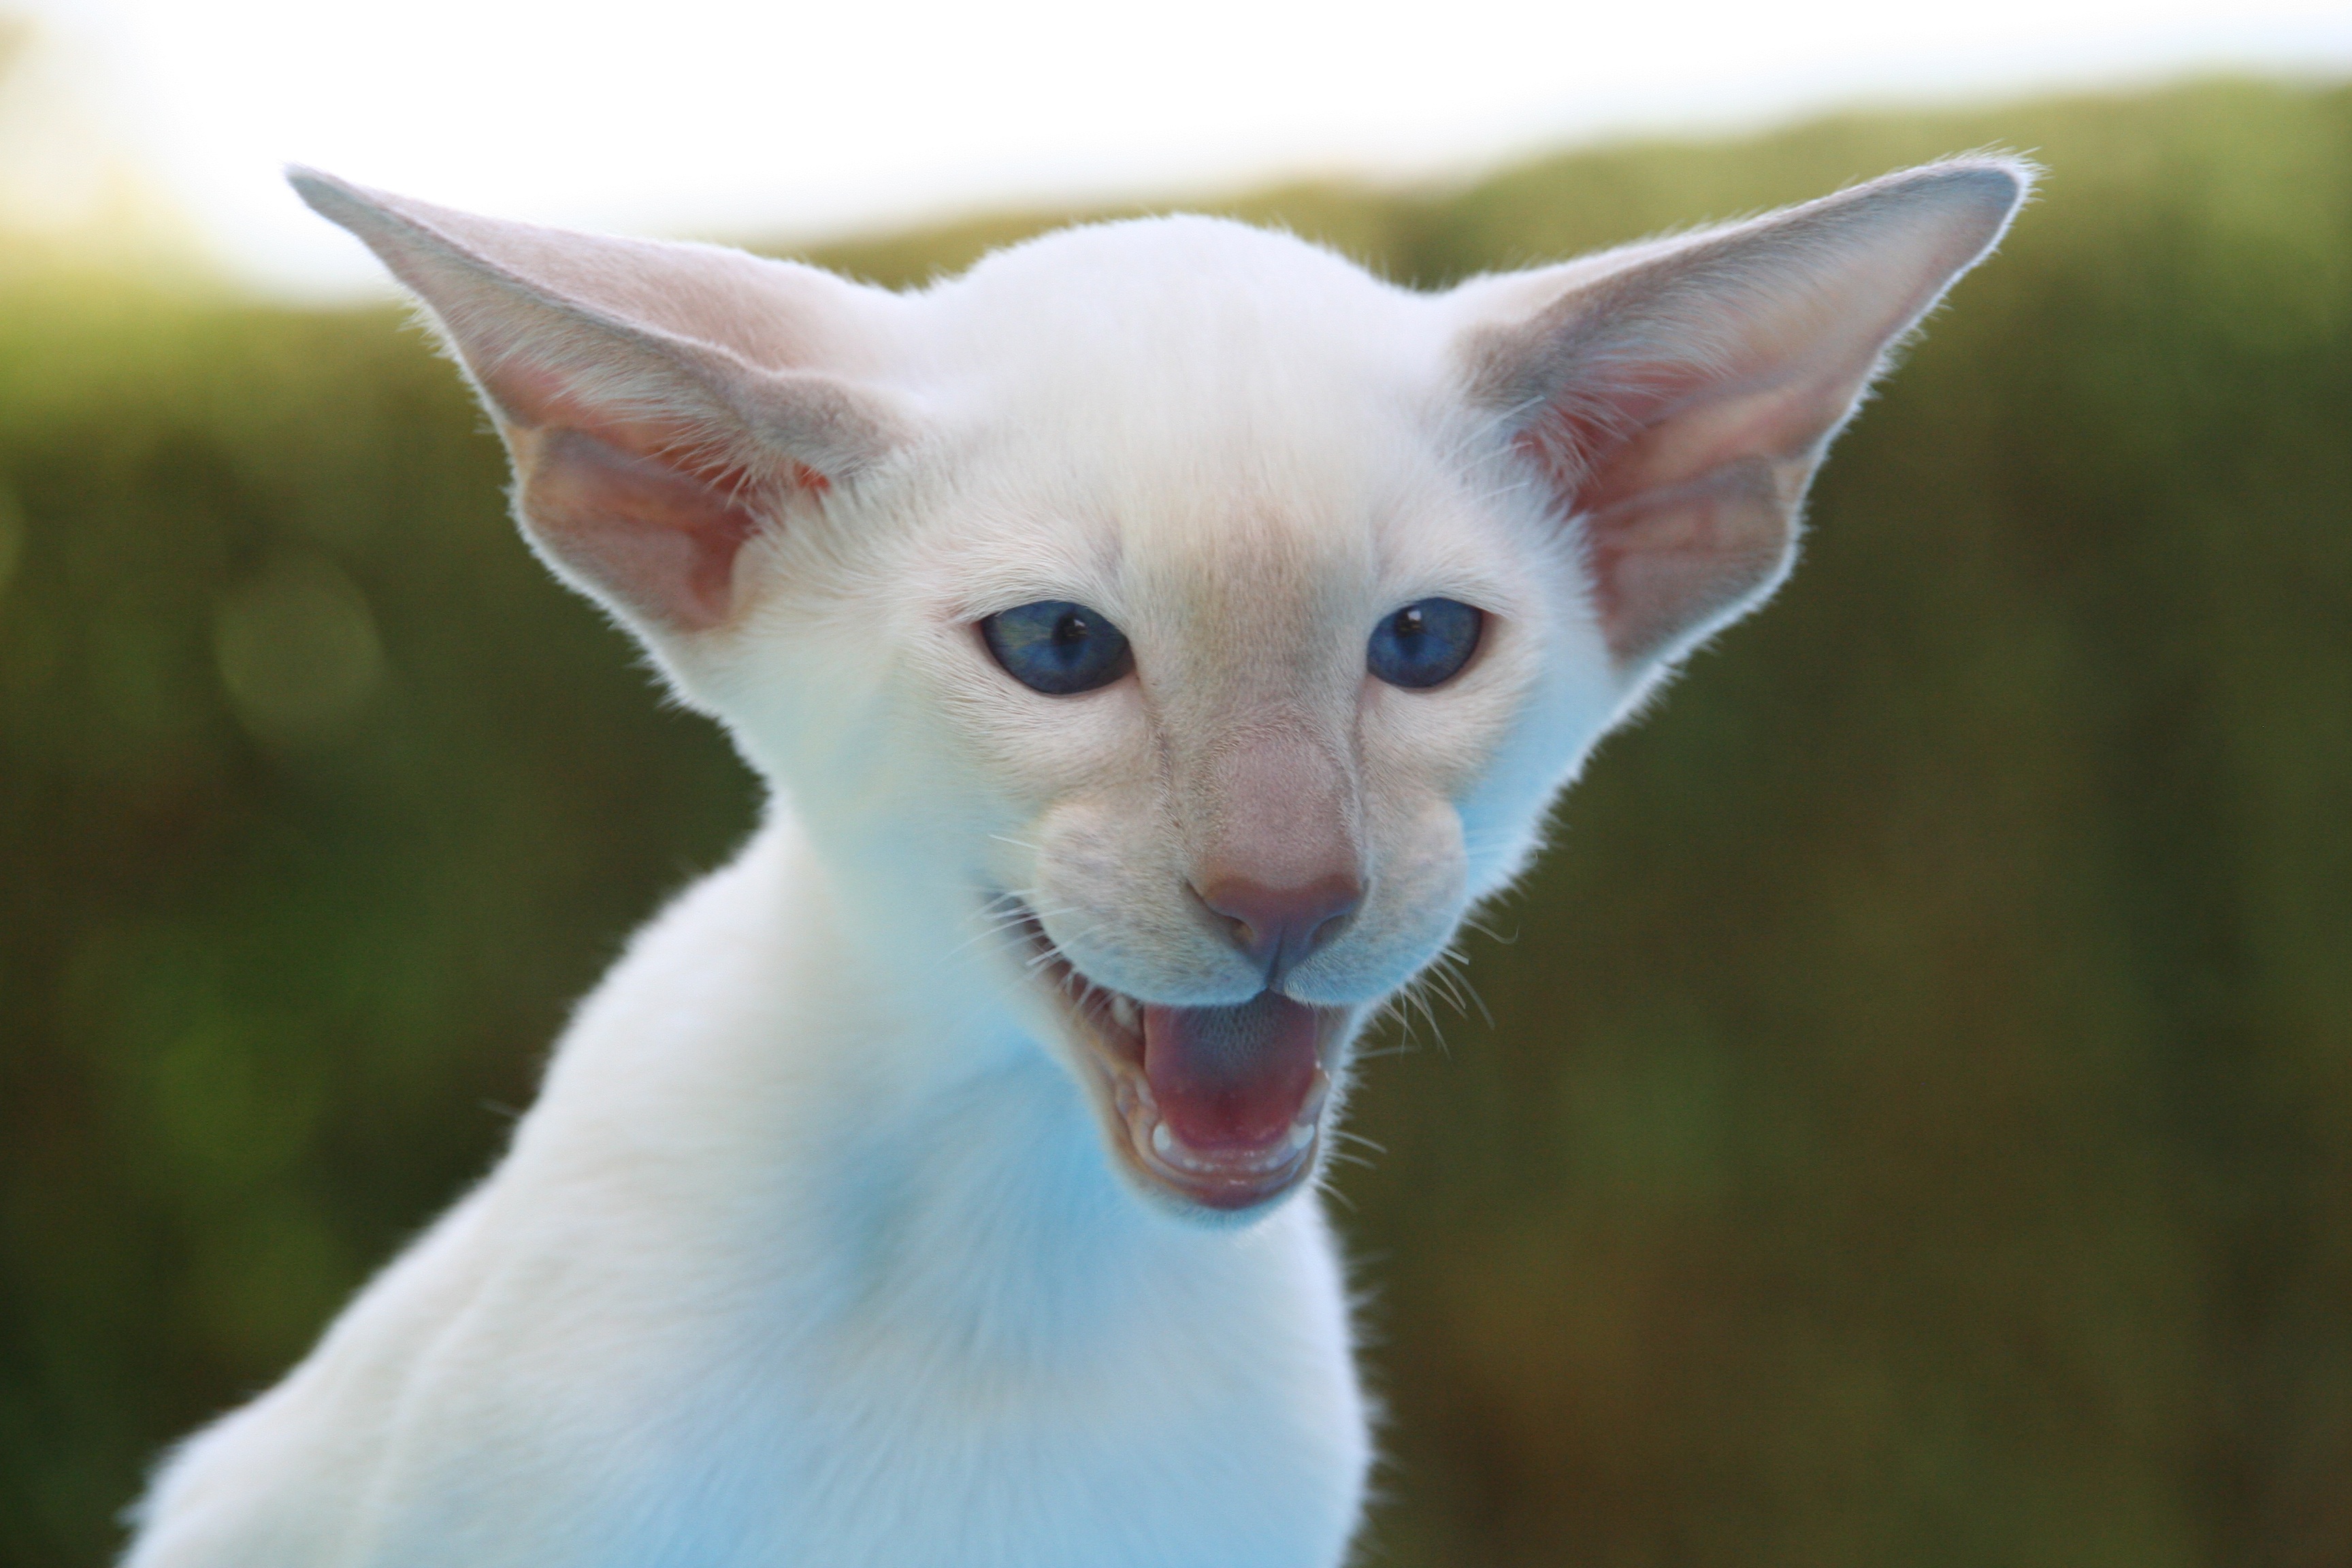
hair, white, animal, cute, pet, fur, portrait, fluffy, cat, mammal, blue, baby, fauna, playful, blue eye, thoroughbred, whiskers, eye, vertebrate, scream, javanese, thai, siamese, evil, charming, siamese cat, carnivores, balinese, hiss, burmilla, small to medium sized cats, cat like mammal, carnivoran, domestic short haired cat, tonkinese, khao manee, peterbald, oriental shorthair